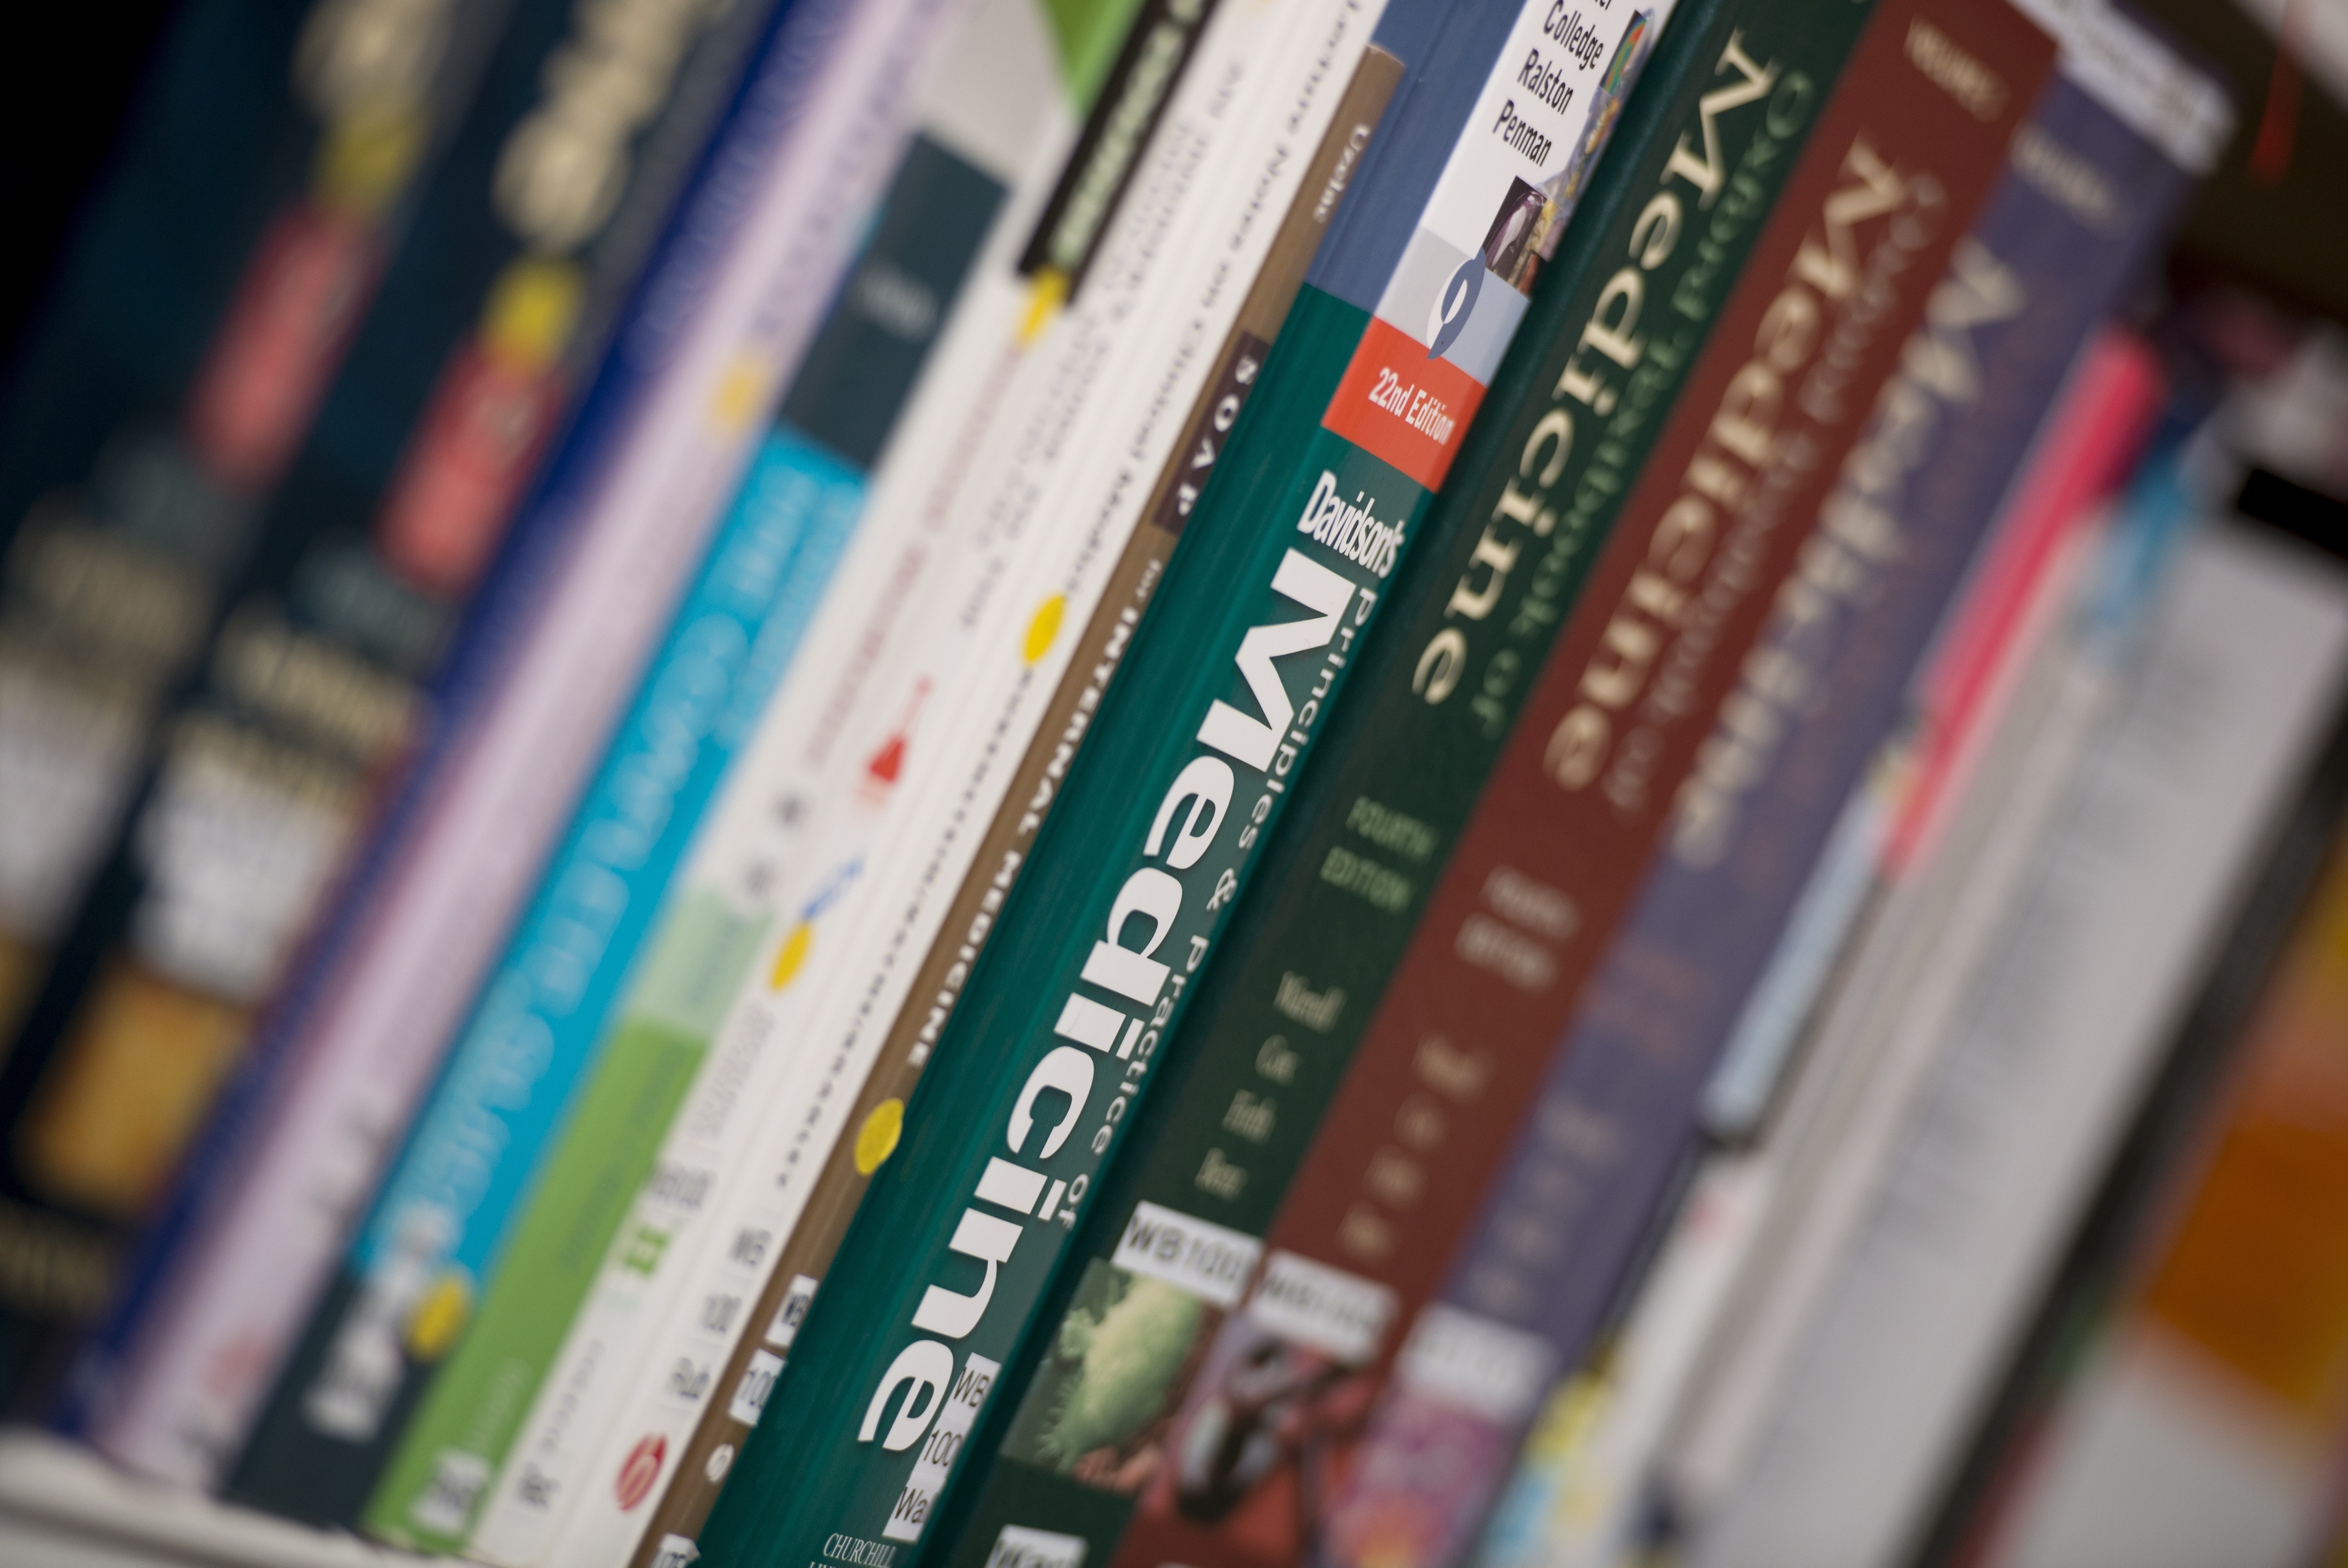
book, stack, bookshelf, study, library, books, university, studying, college, medical, knowledge, library books, personal computer hardware